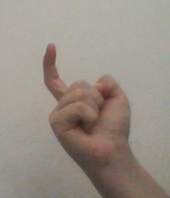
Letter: ra